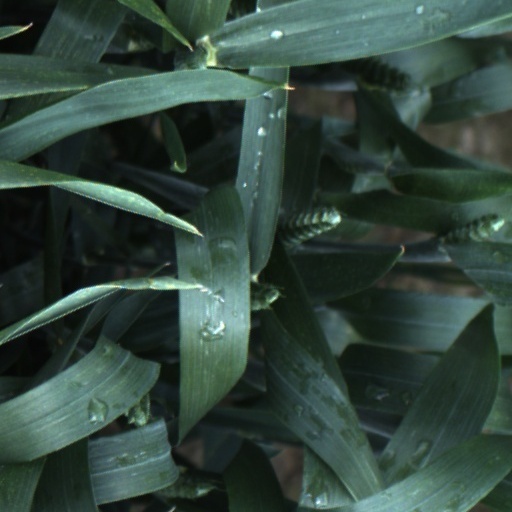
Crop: wheat